Baptists in the United States

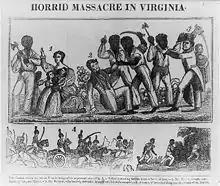
An 1831 slave rebellion was led by Nat Turner, a Baptist preacher operating out of a hush harbor.

The First African Baptist Church of Savannah, Georgia was founded in 1774.